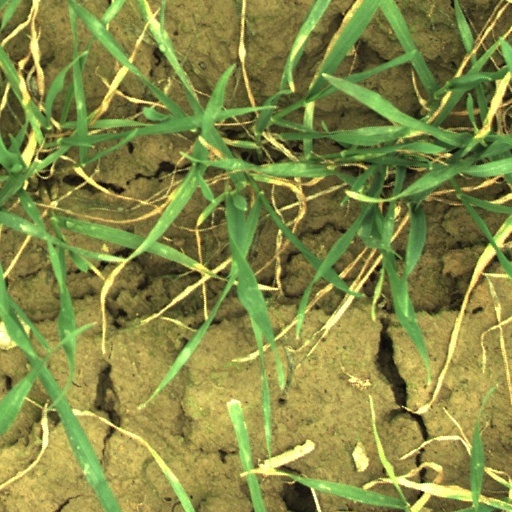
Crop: wheat